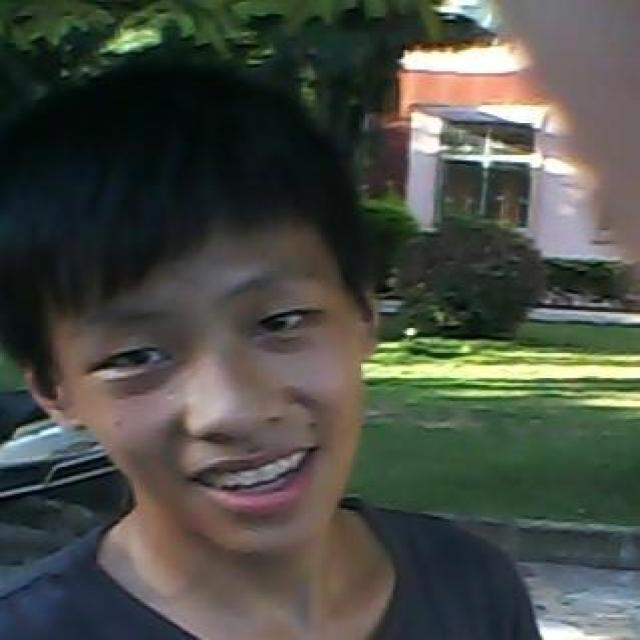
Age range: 13-20